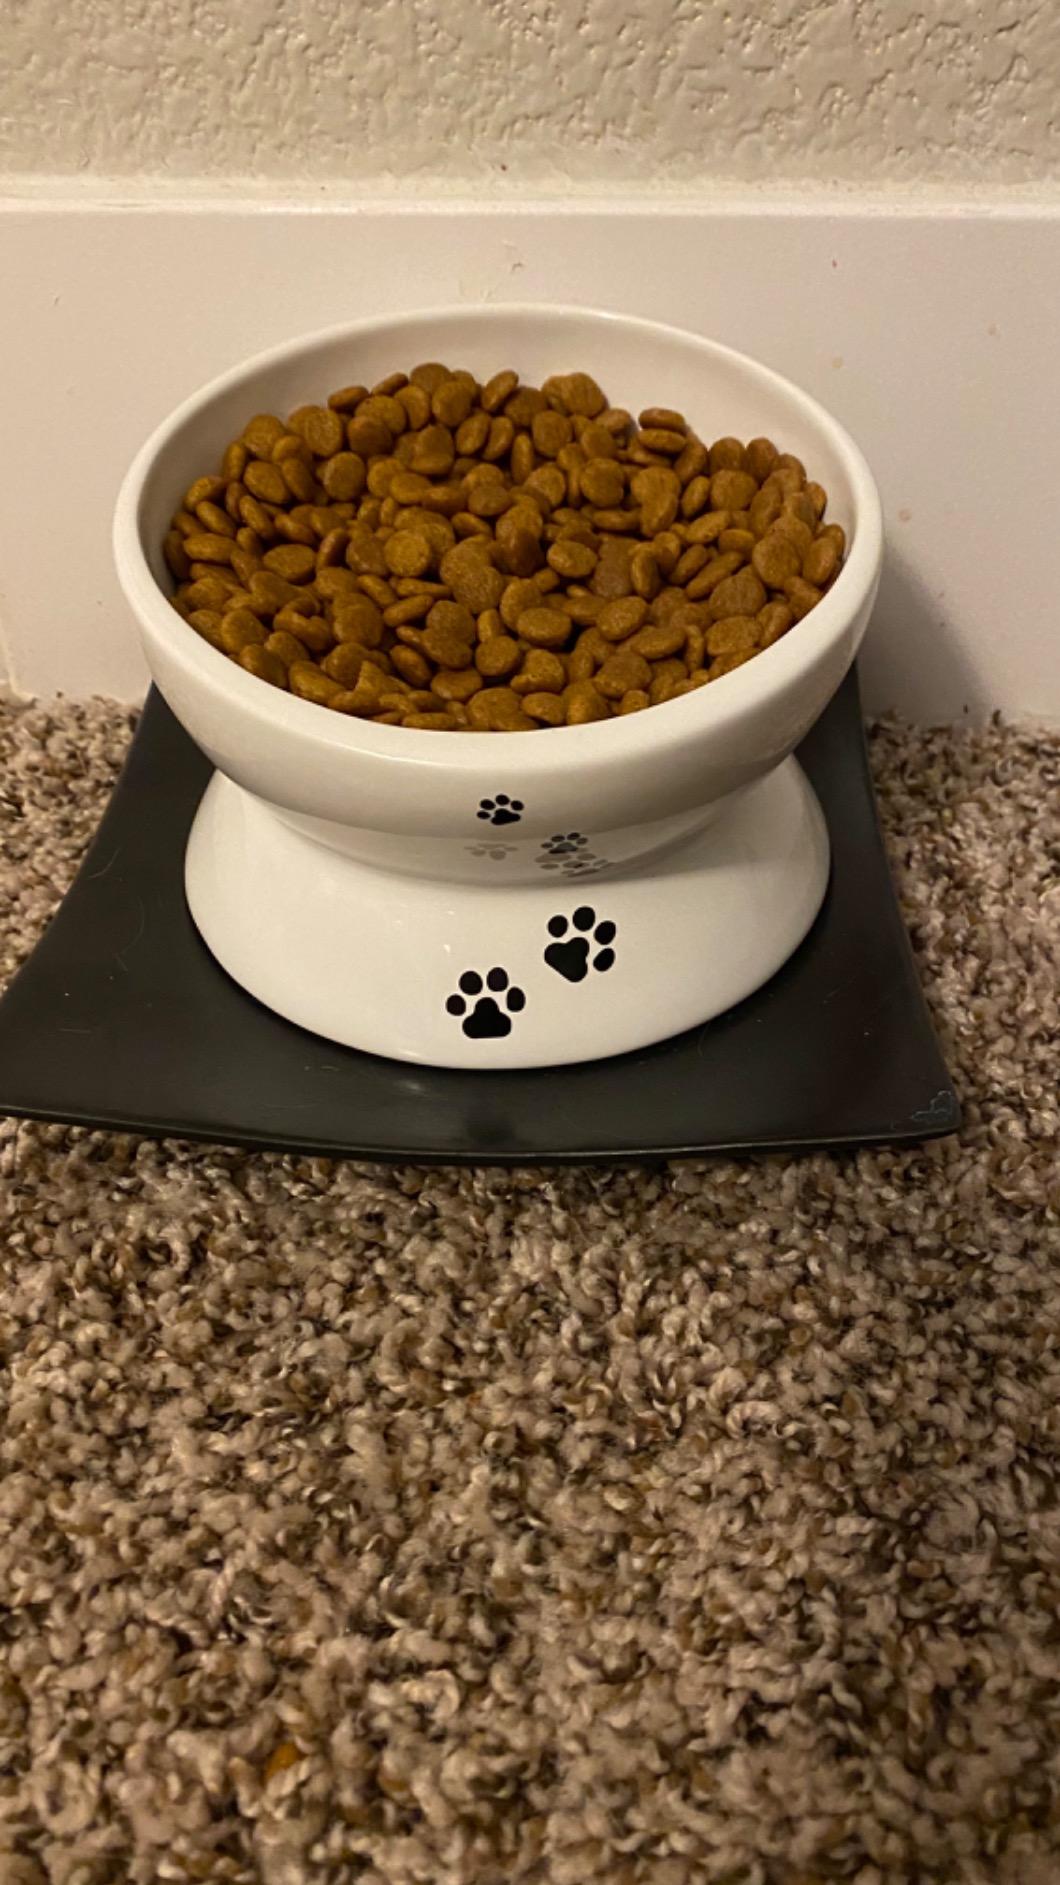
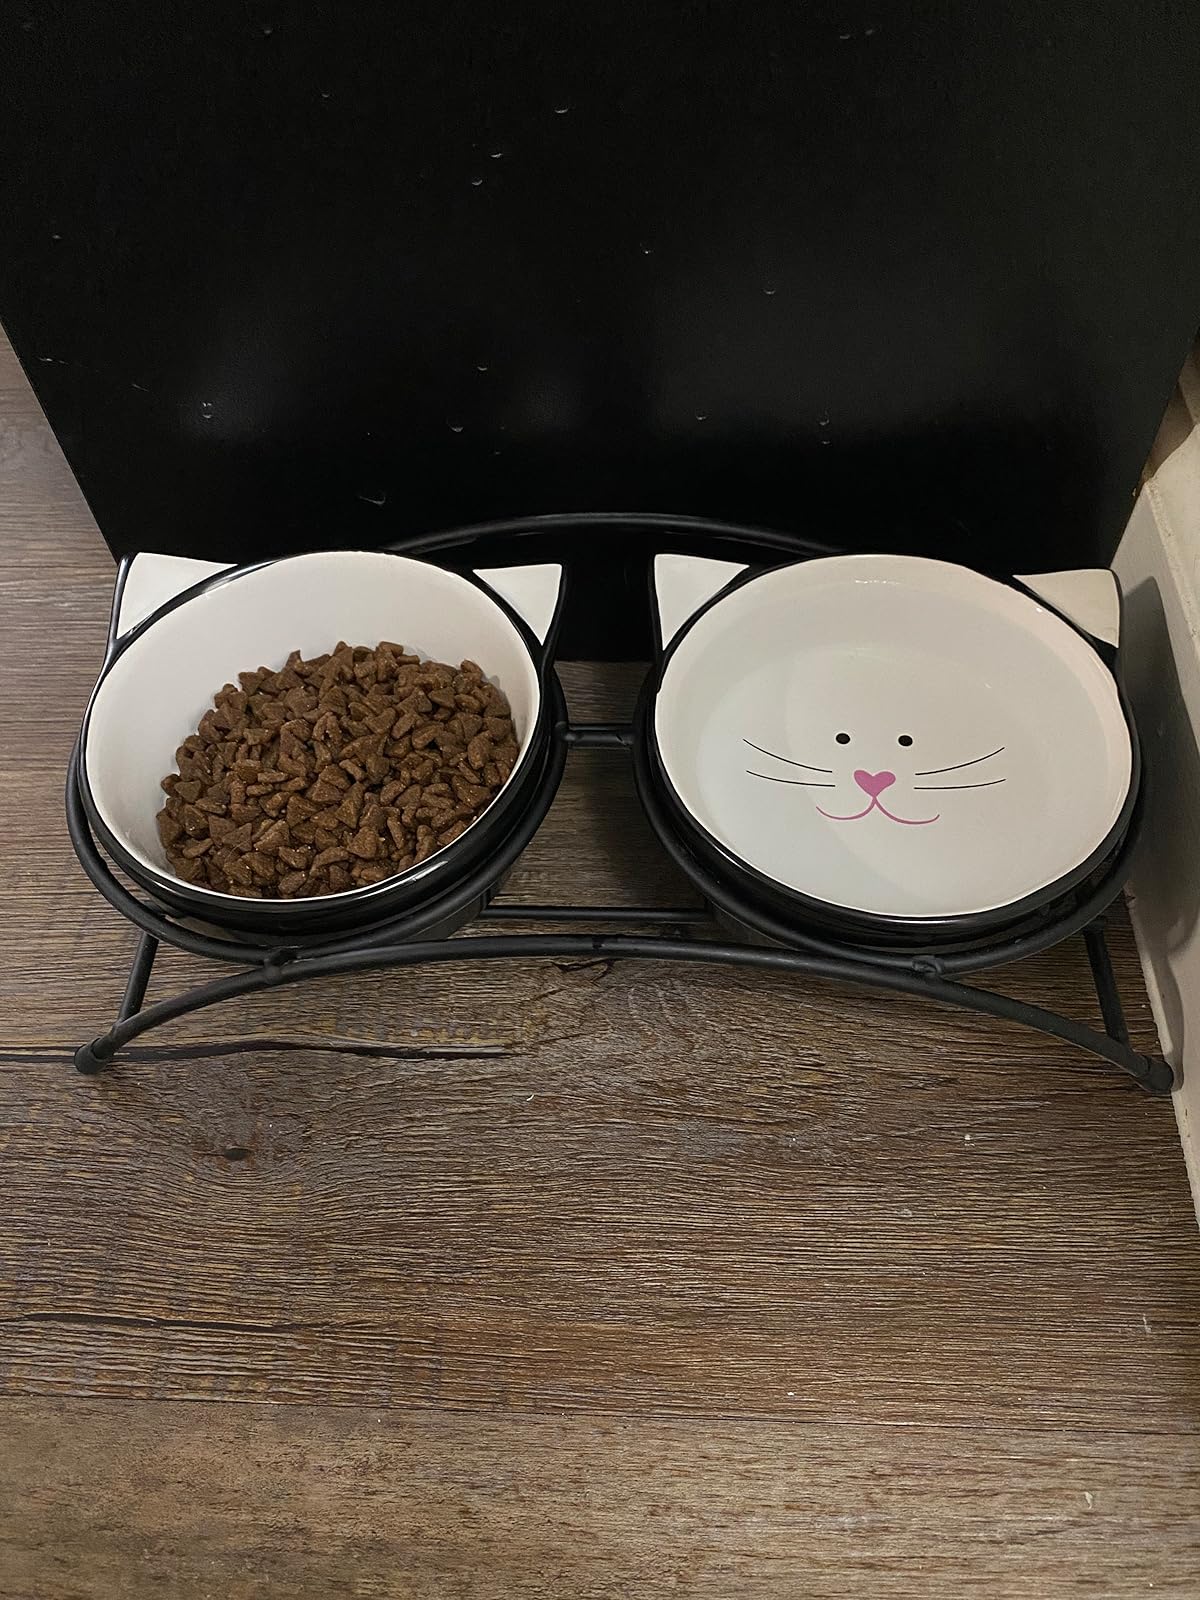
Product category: items_bowl
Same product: no